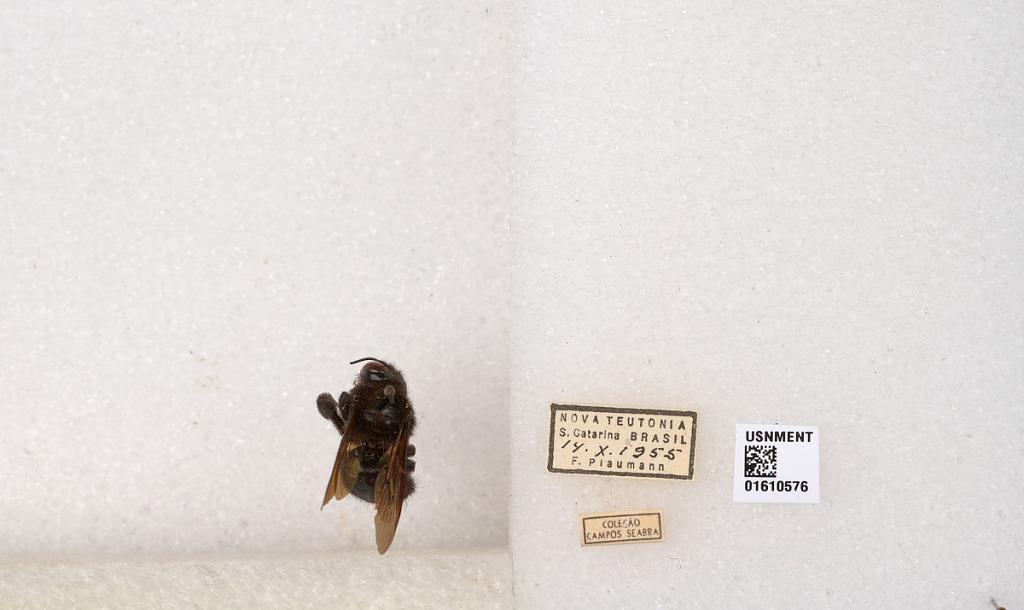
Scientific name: Xylocopa (Stenoxylocopa) artifex Smith
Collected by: F. Plaumann
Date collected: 1955-10-14
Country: Brazil
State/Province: Santa Catarina
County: Seara
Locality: Nova Teutonia
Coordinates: -27.1612, -52.4167